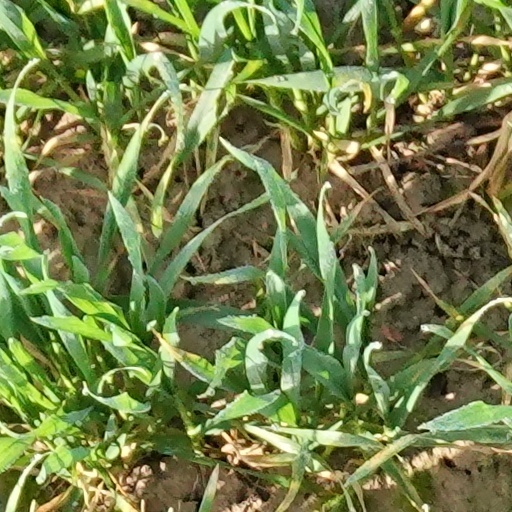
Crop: wheat